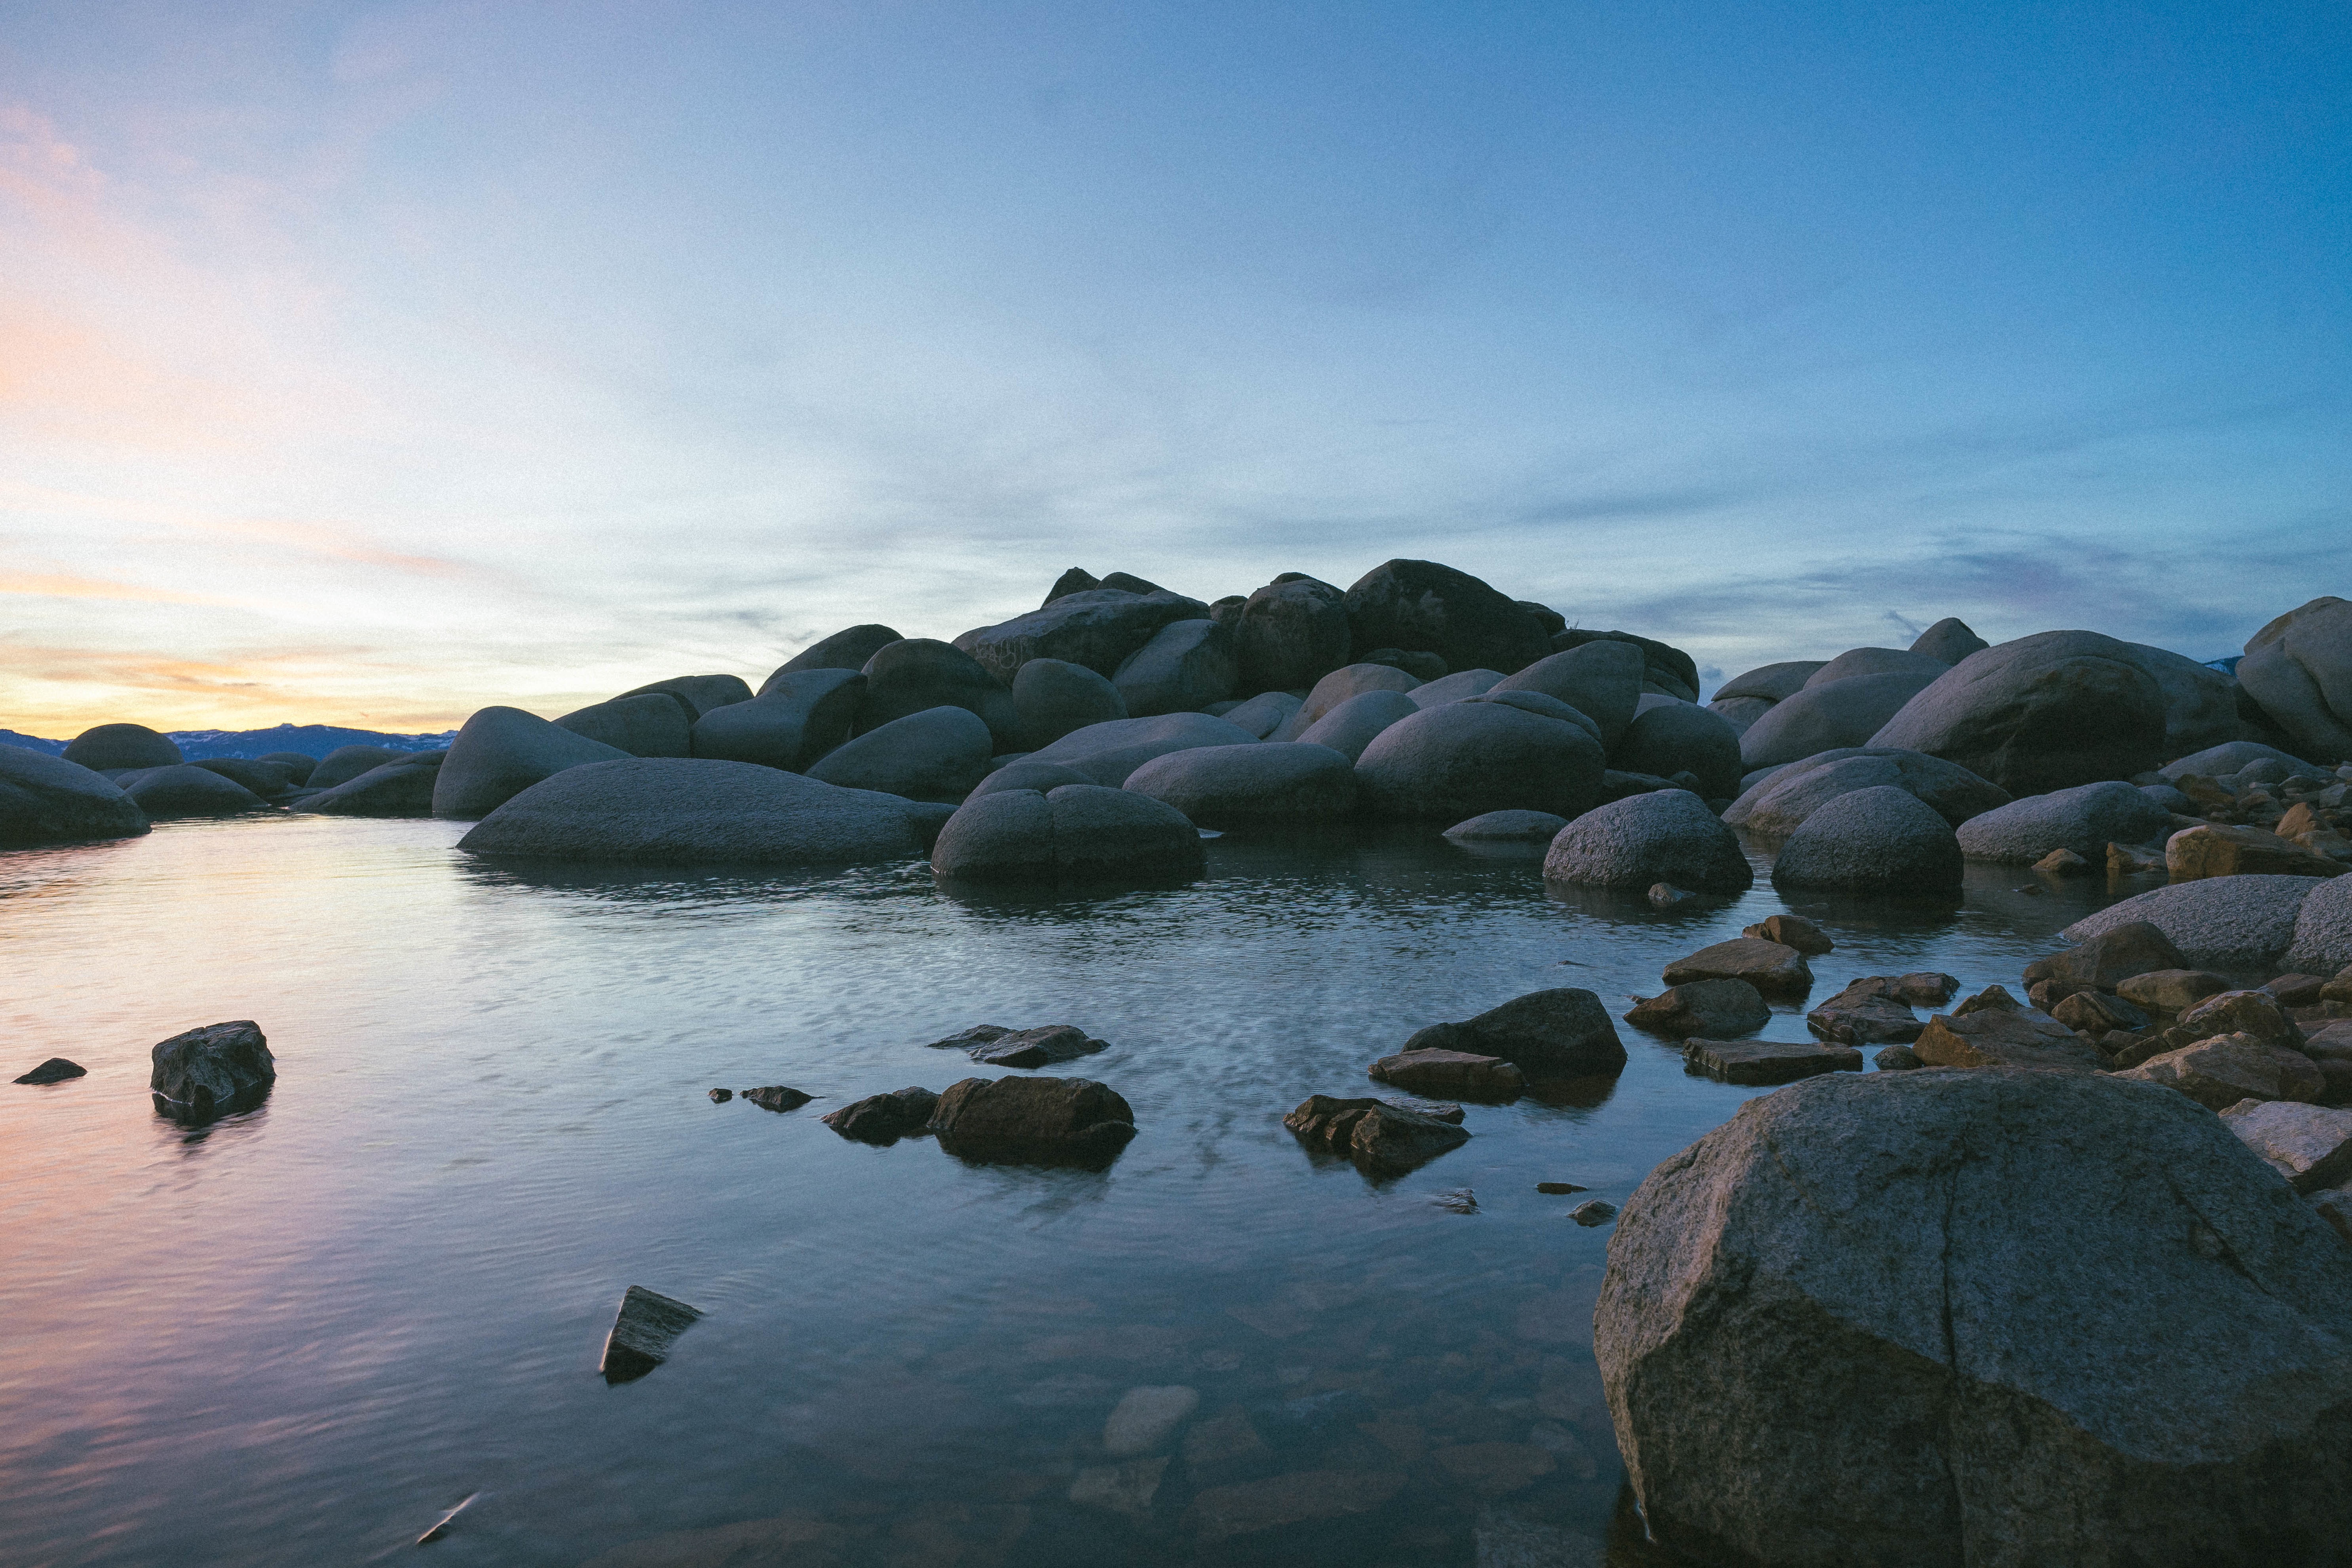
beach, sea, coast, water, nature, rock, ocean, mountain, cloud, sky, sunrise, sunset, sunlight, morning, shore, wave, lake, dawn, dusk, reflection, bay, material, body of water